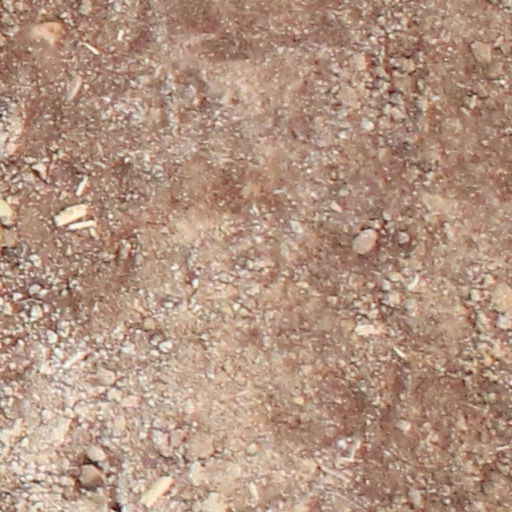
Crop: wheat